Marapurani Manishi

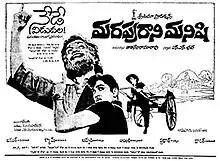
Theatrical release poster

Marapurani Manishi is a 1973 Indian Telugu-language drama film directed by T. Rama Rao. The film stars Akkineni Nageswara Rao and Manjula, with music composed by K. V. Mahadevan. It is a remake of the Malayalam film "Odayil Ninnu" (1965), which was adapted from the novel of the same name. Nageswara Rao won the Filmfare Award for Best Actor – Telugu for this film.